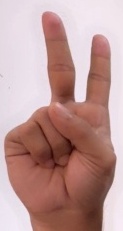
ASL sign: 2